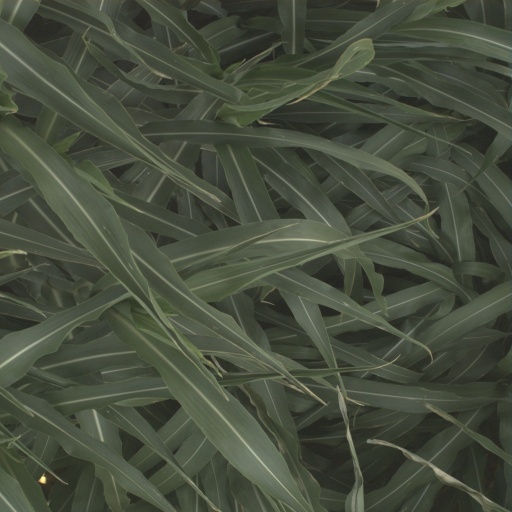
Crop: sorghum